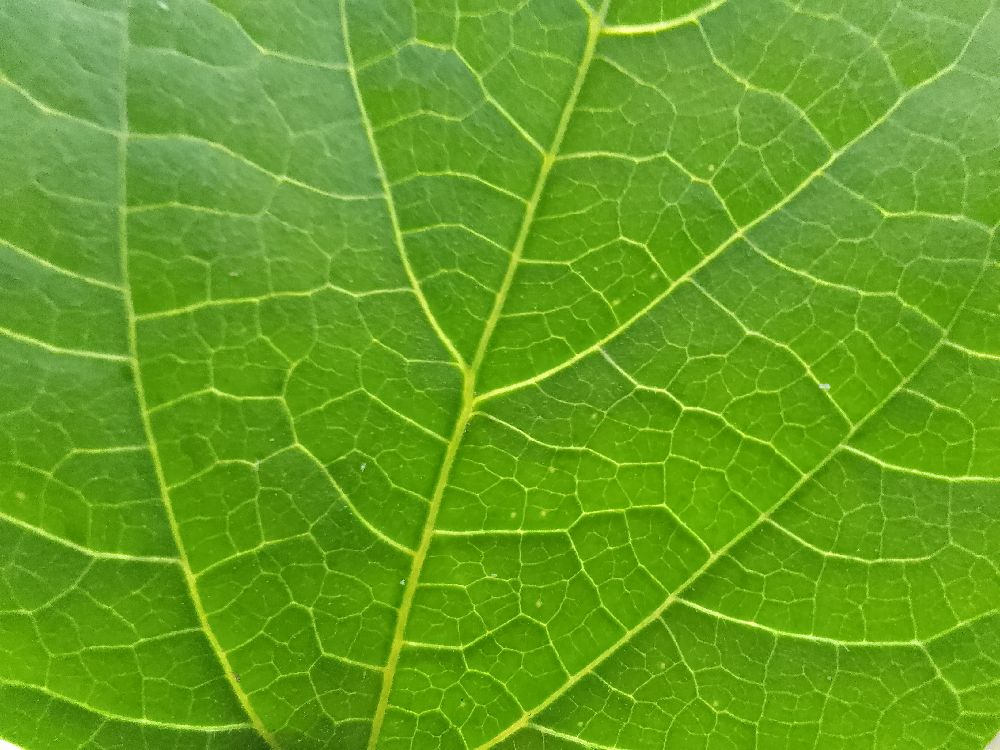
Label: healthy